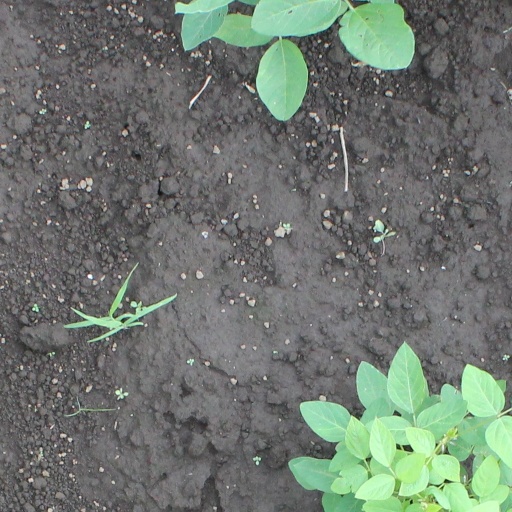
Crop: soybean